Gerhard Roßbach

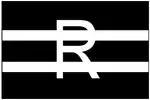
Flag of the Freikorps Roßbach, 1919

Gerhard Roßbach (28 February 1893 – 30 August 1967), also spelled Rossbach, was a German "Freikorps" leader and nationalist political activist during the interwar period. Born in Kehrberg, Pomerania, he gained prominence for his involvement in various right-wing paramilitary groups following World War I and in particular for his close association with Ernst Röhm, who served as an important intermediary in the early 1920s between those right-wing paramilitary organizations and upper echelons of the Reichswehr. Rossbach is generally credited with inventing the brown uniforms of the Nazi Party after supplying surplus tropical khaki shirts to early troops of the "Sturmabteilung" (SA).